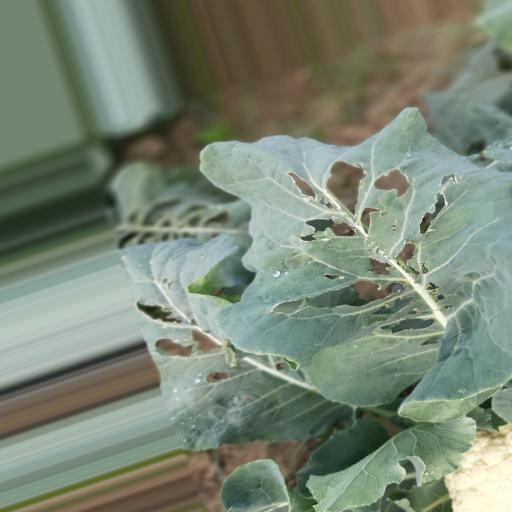
Label: Black Rot